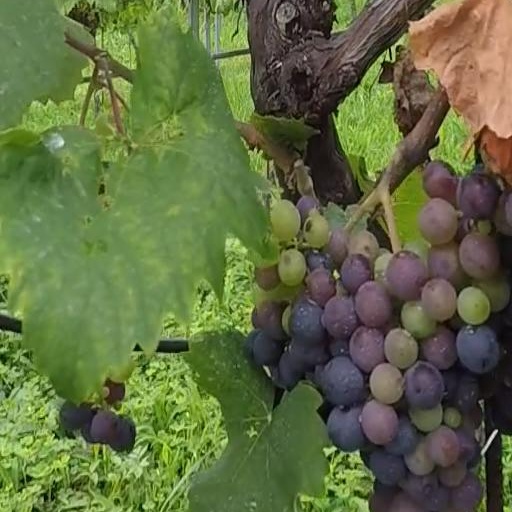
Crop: grape